Economy of England in the Middle Ages

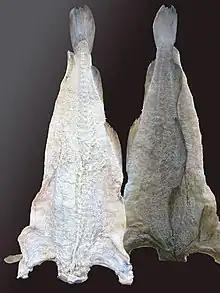
The more prestigious salted cod began to replace the herring as the catch of choice for English fishing fleets in the 15th century, requiring deep-sea fishing.

During the 12th century the Norman kings attempted to formalise the feudal governance system initially created after the invasion. After the invasion the king had enjoyed a combination of income from his own demesne lands, the Anglo-Saxon geld tax and fines. Successive kings found that they needed additional revenues, especially in order to pay for mercenary forces. One way of doing this was to exploit the feudal system, and kings adopted the French feudal aid model, a levy of money imposed on feudal subordinates when necessary; another method was to exploit the scutage system, in which feudal military service could be transmuted to a cash payment to the king. Taxation was also an option, although the old geld tax was increasingly ineffective due to a growing number of exemptions. Instead, a succession of kings created alternative land taxes, such as the tallage and carucage taxes. These were increasingly unpopular and, along with the feudal charges, were condemned and constrained in Magna Carta of 1215. As part of the formalisation of the royal finances, Henry I created the Chancellor of the Exchequer, a post which would lead to the maintenance of the Pipe rolls, a set of royal financial records of lasting significance to historians in tracking both royal finances and medieval prices.